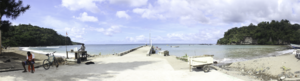
Anse-la-Raye est une ville de Sainte-Lucie, située dans le district d'Anse-la-Raye.